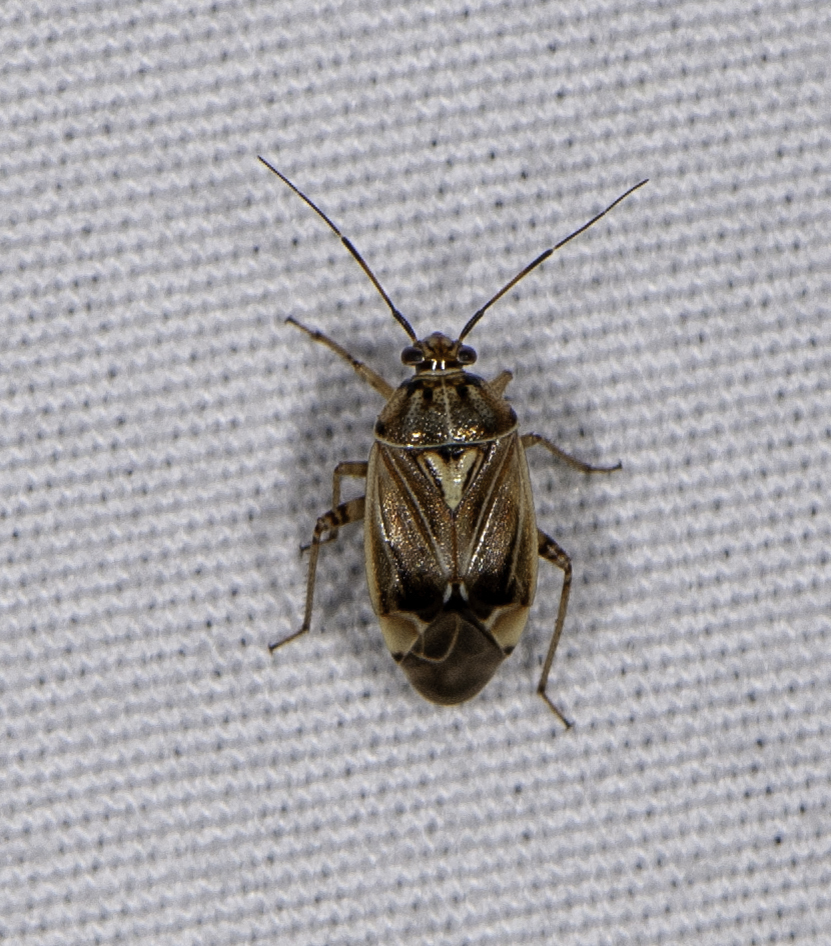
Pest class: lygus_bug